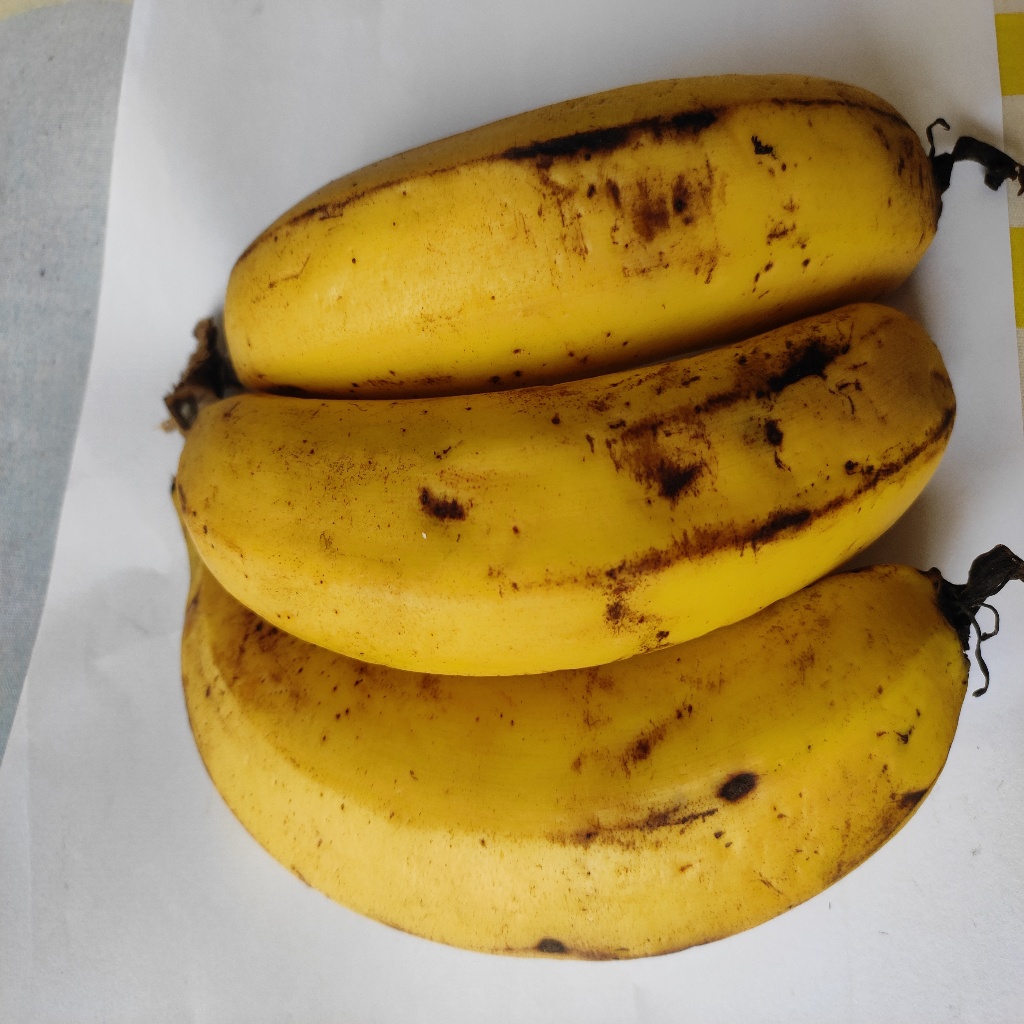
Crop: banana
Quality class: Class_A